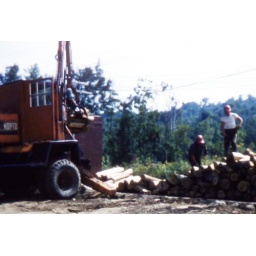
Ralph in white shirt